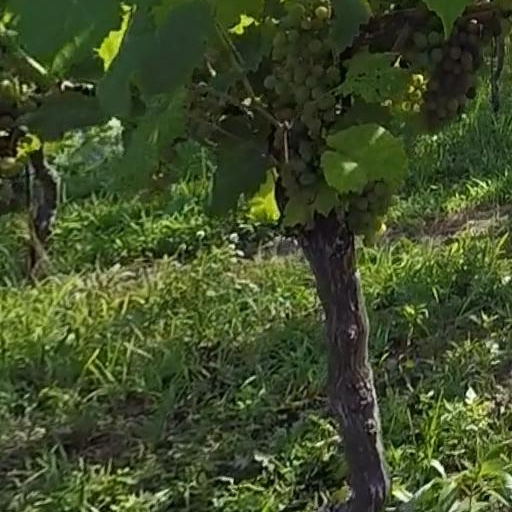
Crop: grape